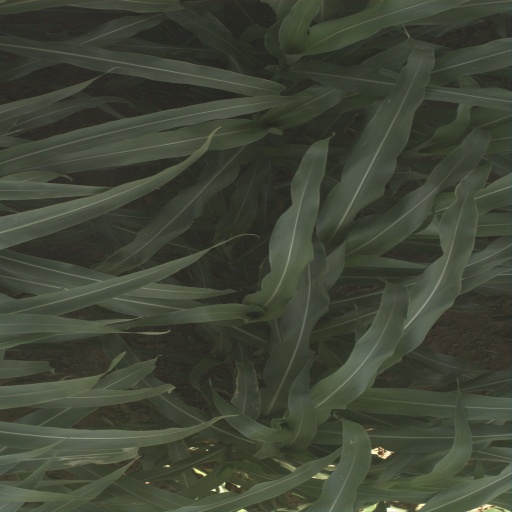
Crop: sorghum